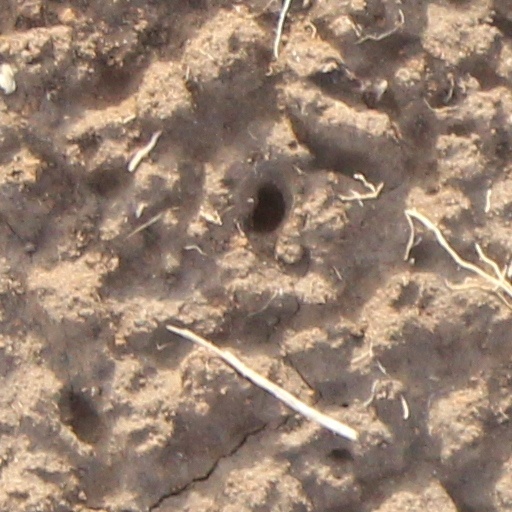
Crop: wheat